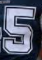
Number: 5